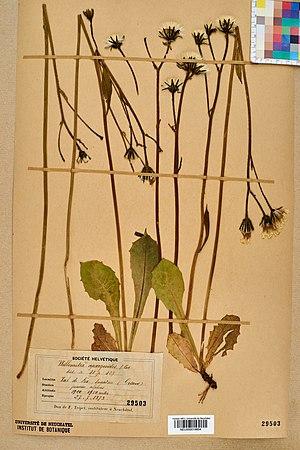
Spécimen de plante séchée et pressée de l'espèce fr:Willemetia stipitata